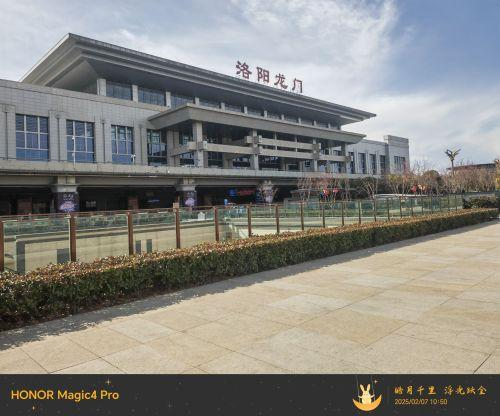
地标名称：洛阳龙门站
所在城市：洛阳市·洛龙区